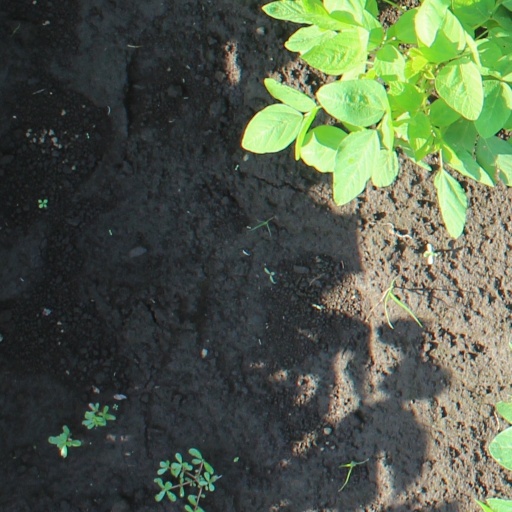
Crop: soybean